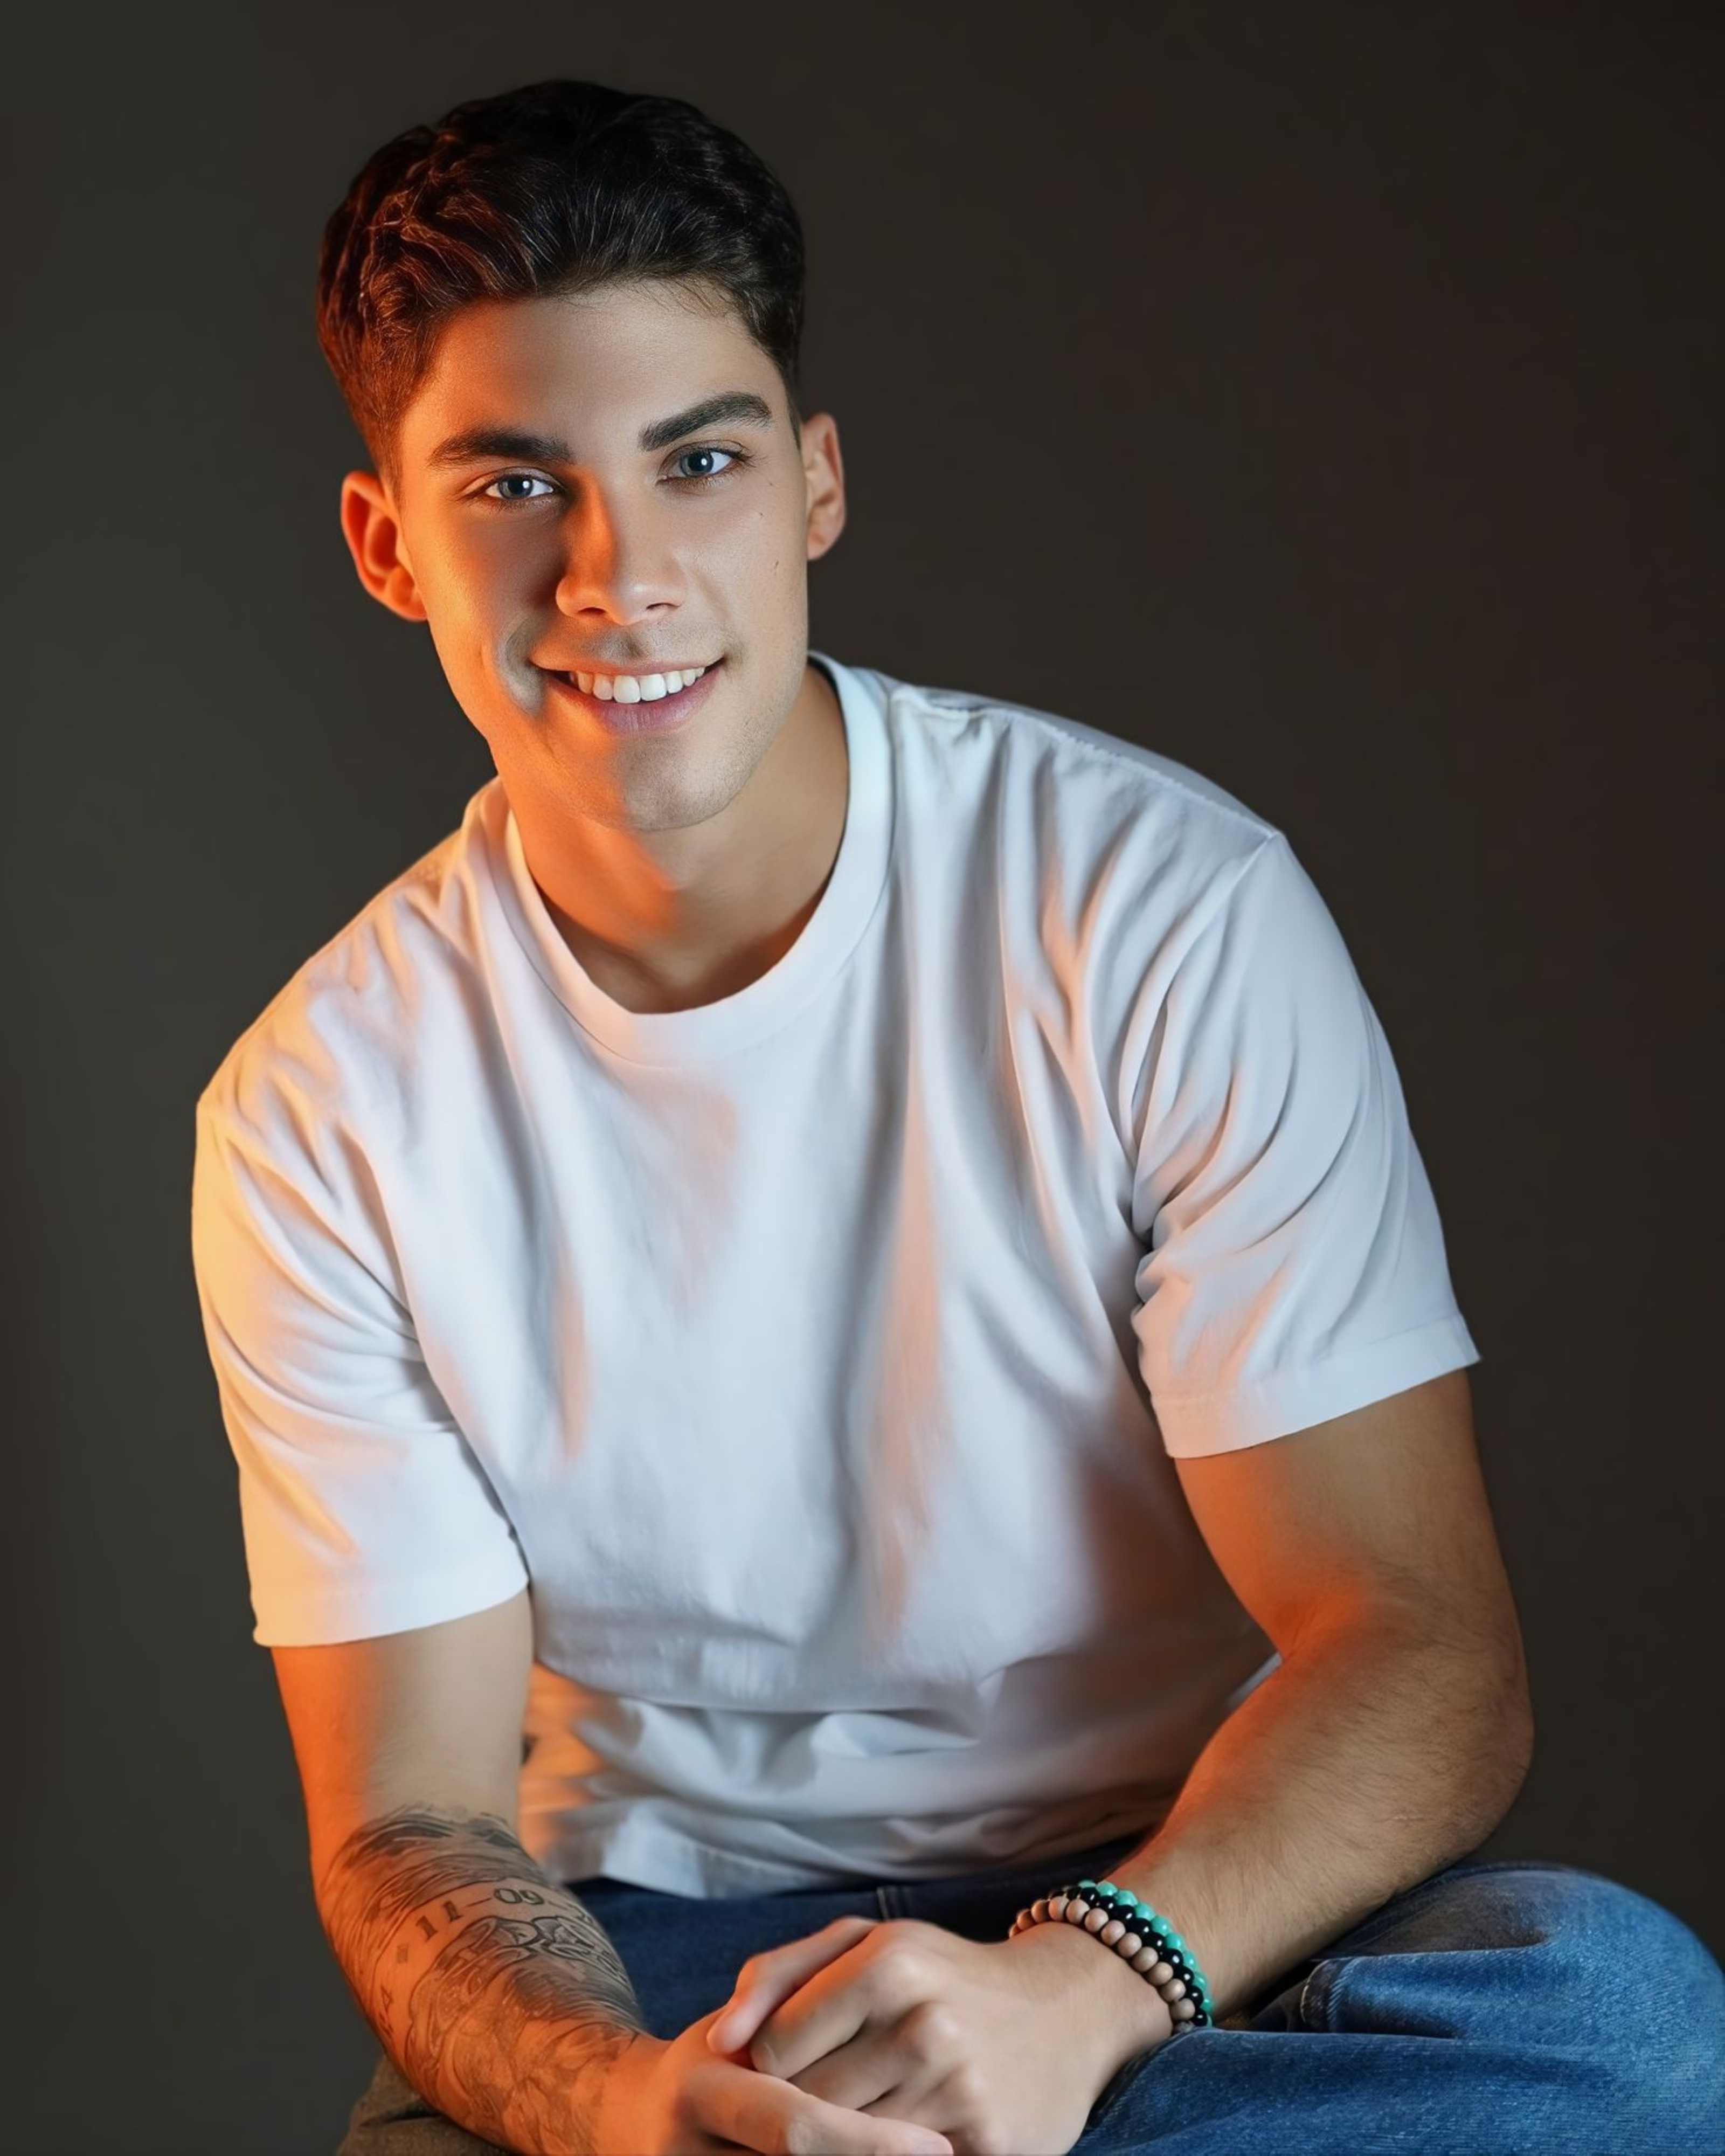
man, portrait, smile, chin, hand, arm, muscle, flash photography, human body, neck, sleeve, gesture, elbow, happy, knee, thigh, wrist, chest, t shirt, fun, human leg, electric blue, trunk, sitting, portrait photography, facial hair, child, abdomen, photo shoot, denim, performance